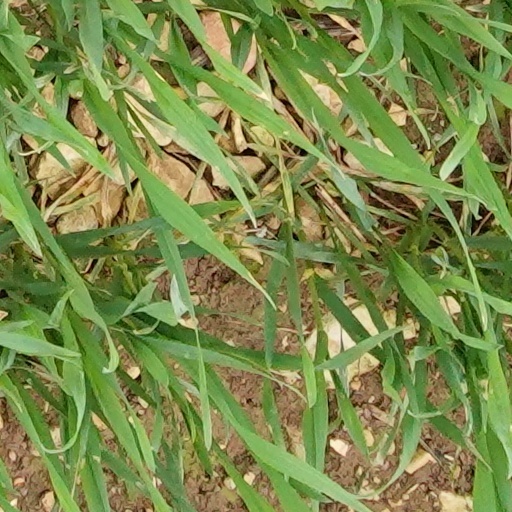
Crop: wheat